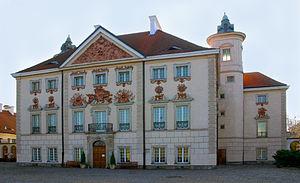
Otwock Wielki est un village polonais de la gmina de Karczew dans la powiat d'Otwock de la voïvodie de Mazovie dans le centre-est de la Pologne.